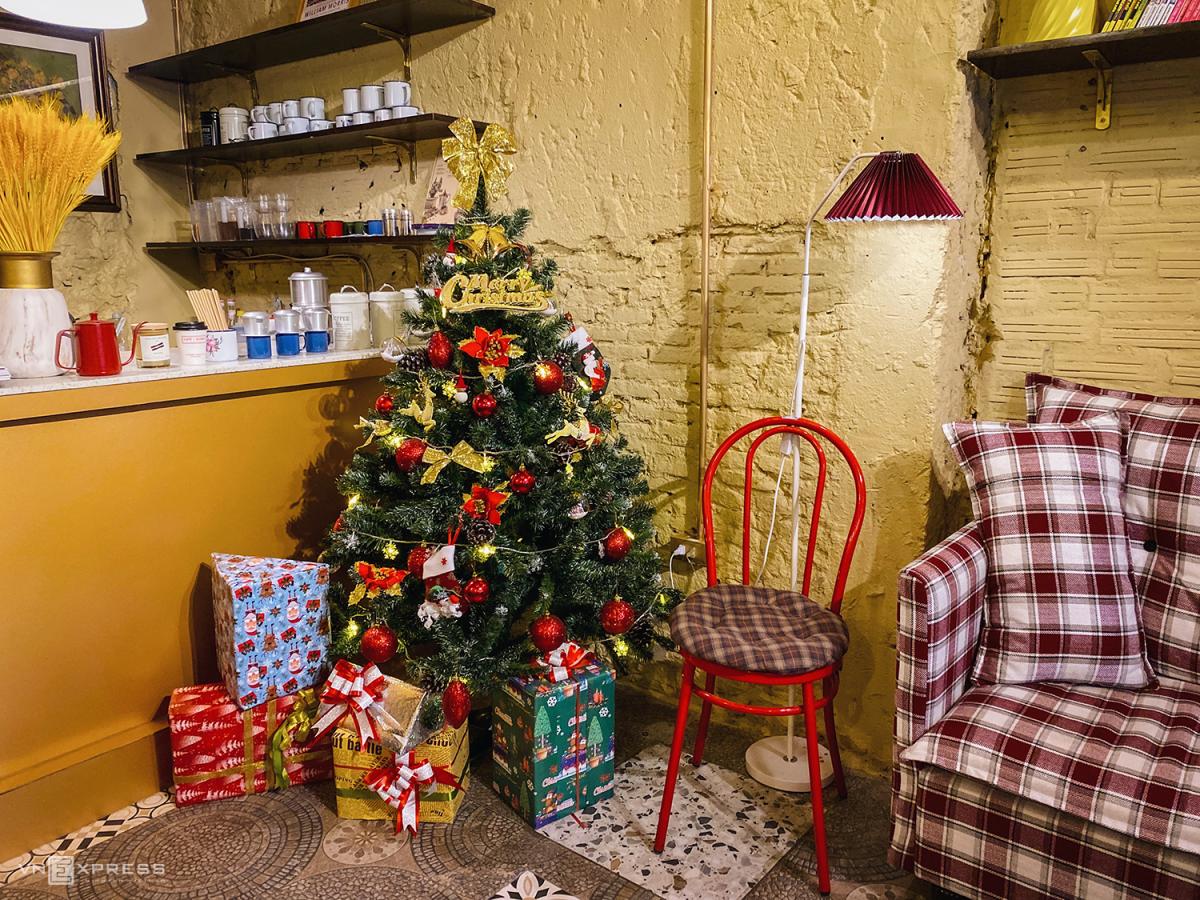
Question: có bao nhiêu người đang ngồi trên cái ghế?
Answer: không có ai đang ngồi trên cái ghế